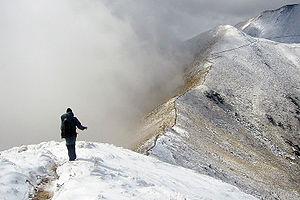
Le Kepler Track est une randonnée de type alpine et semi-alpine située dans le parc National du Fiordland dans l'île du sud de la Nouvelle-Zélande. Il doit son nom à l'astronome Johannes Kepler.